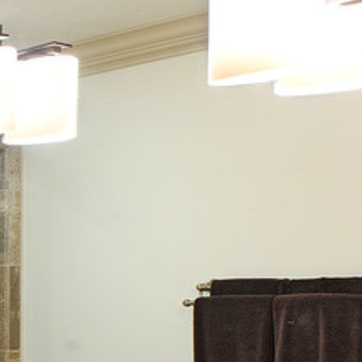
Material: mirror